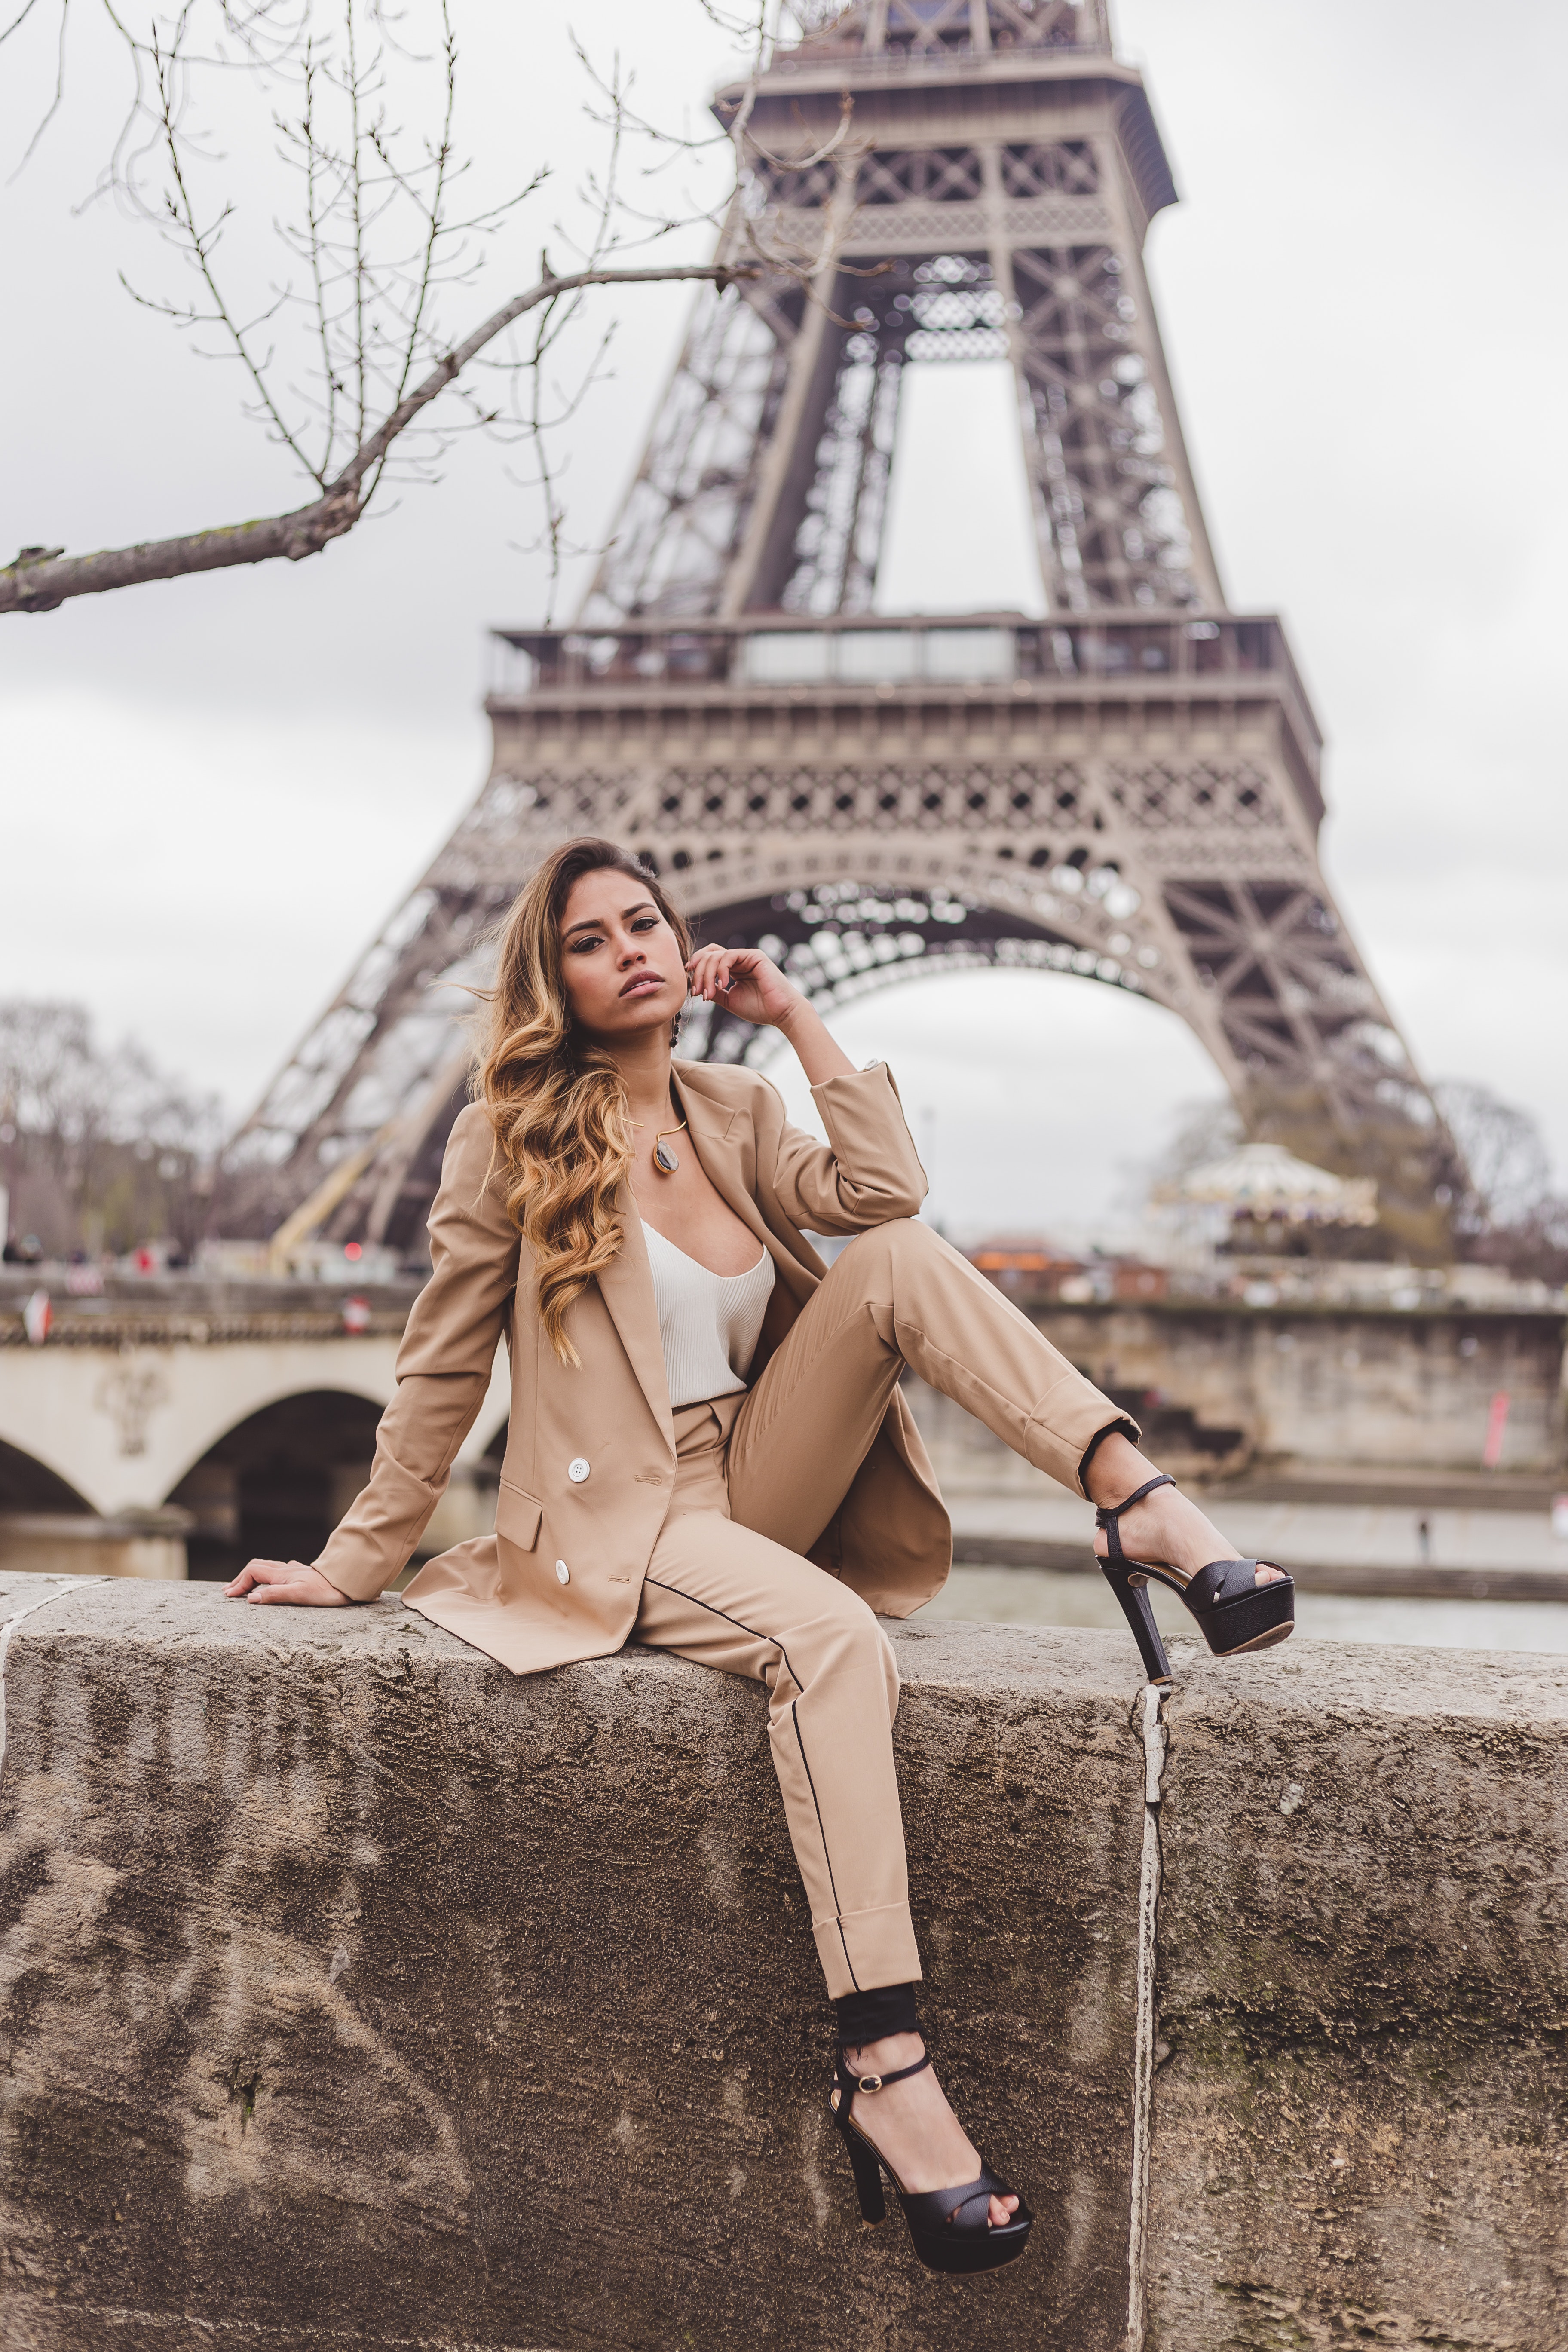
photograph, beauty, fashion, lady, leg, model, human leg, street fashion, photo shoot, footwear, photography, dress, blond, human body, long hair, fashion model, outerwear, sitting, high heels, shoe, fashion design, style, trench coat, brown hair, coat, fur, fetish model, art model, thigh